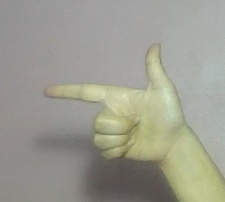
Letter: yaa